Feminism in Poland

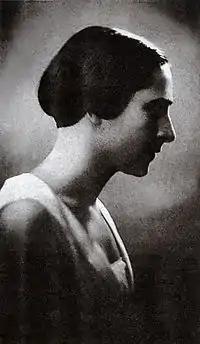
Irena Krzywicka, 1930

The fifth wave of Polish feminism took place in the interwar period (1920s and 1930s). Feminist discourses of that epoch (in Poland as well as in other countries) searched for new definitions of feminism and tried to identify new goals (there were doubts about whether to fight for full equality or rather for protective legislation). Almost every feminist (even radicals) believed that women had achieved their liberation. Róża Melcerowa expressed those feelings: "Feminism (...) in fact ended among those nations where de jure had secured its object: social and political equality".